Randolph, Tennessee

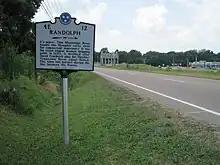
Randolph historical marker in Atoka

Located on the banks of the Mississippi River, the topography of Randolph provided for an ideal harbor for steamboats and flatboats at all river stages. Randolph became the center of steamboat commerce in Tennessee. The town was an early rival of Memphis over commercial superiority on the Mississippi River.